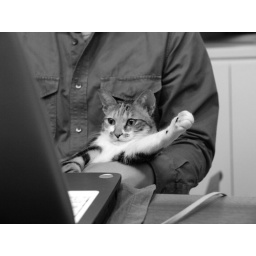
cats in black and white